St. Joseph's Catholic Church (Owensboro, Kentucky)

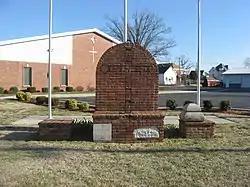
Monument on the site of the demolished church, photographed in 2013

The St. Joseph Catholic Church in Owensboro, Kentucky, United States was a historic church at 4th and Clay Streets which was built in 1878 and demolished in 1989. It was added to the National Register of Historic Places in 1983.